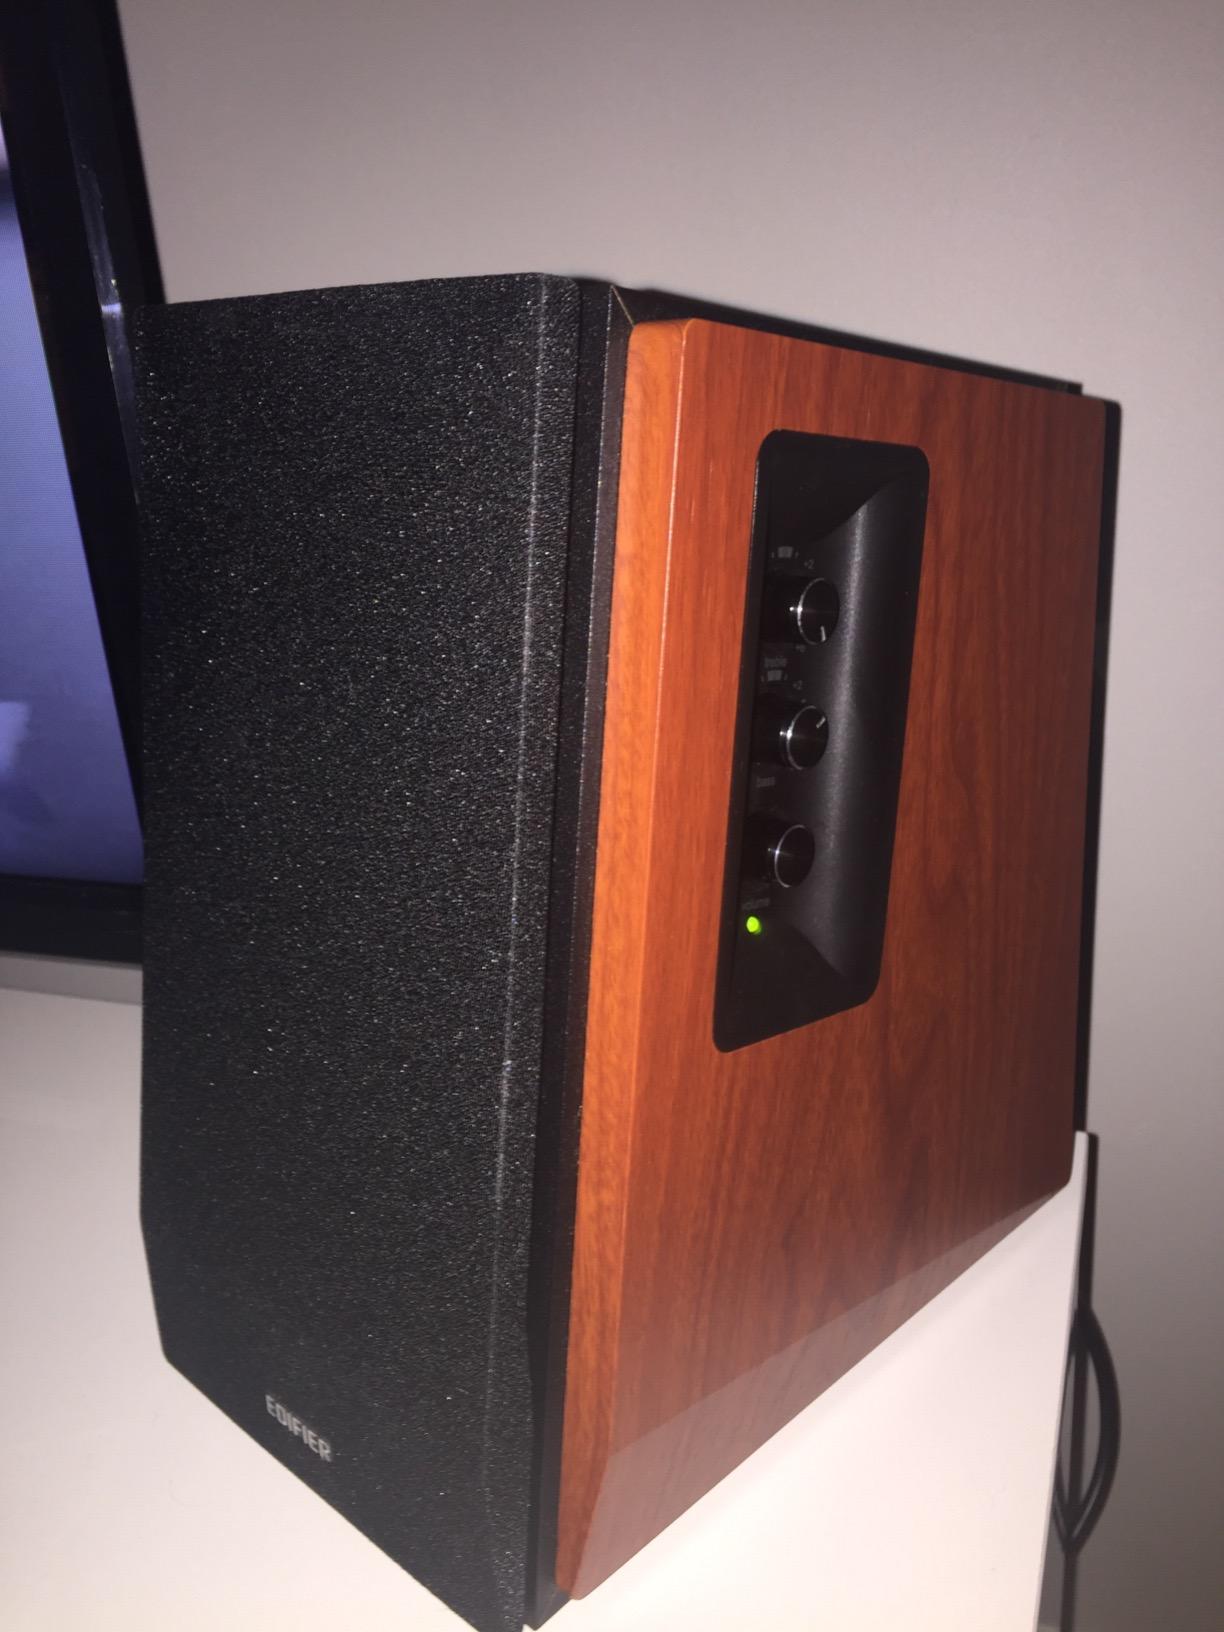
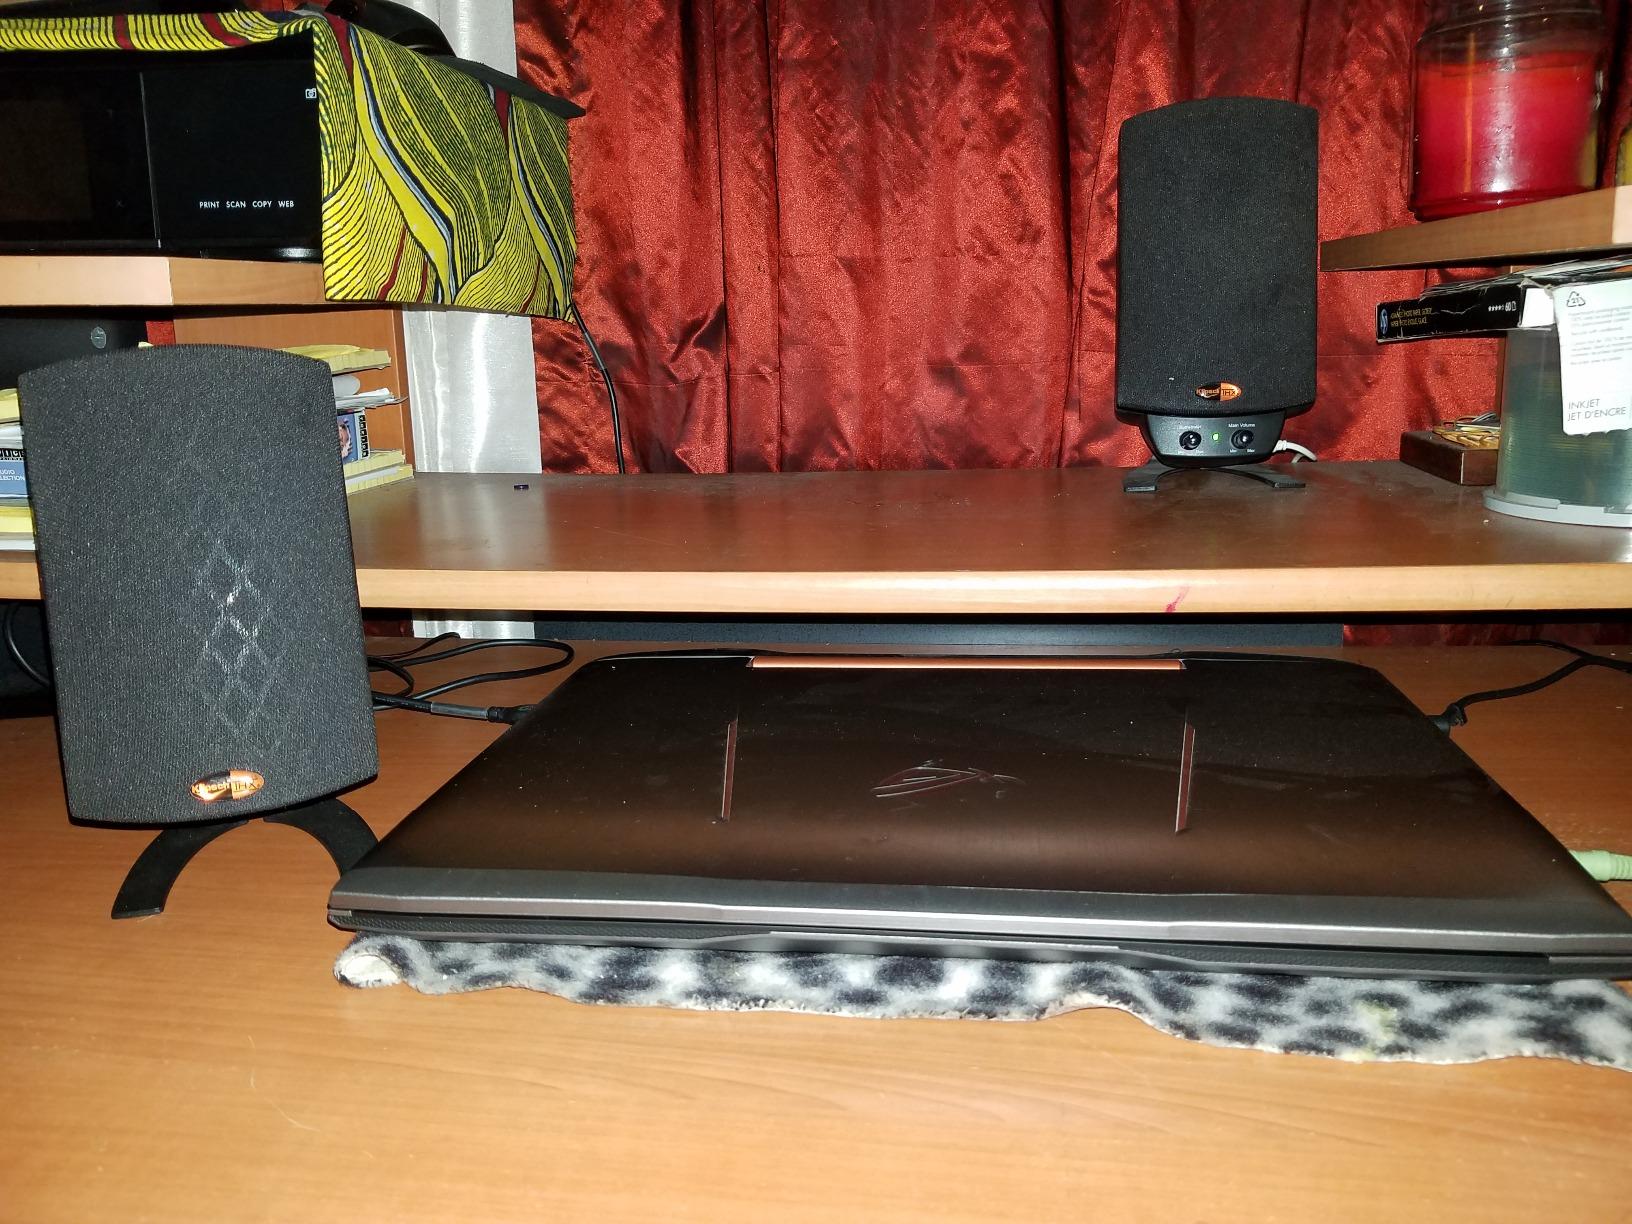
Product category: speaker
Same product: no